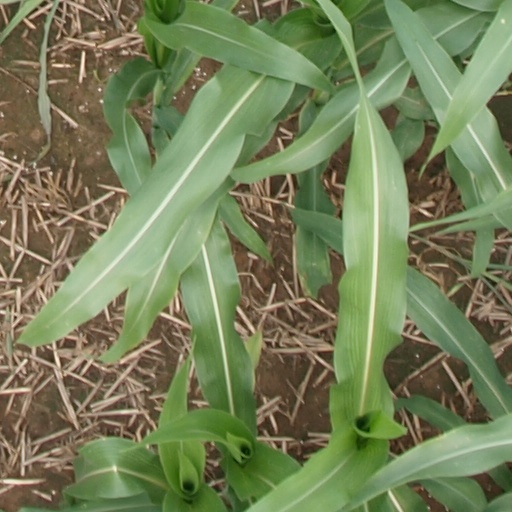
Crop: maize; corn